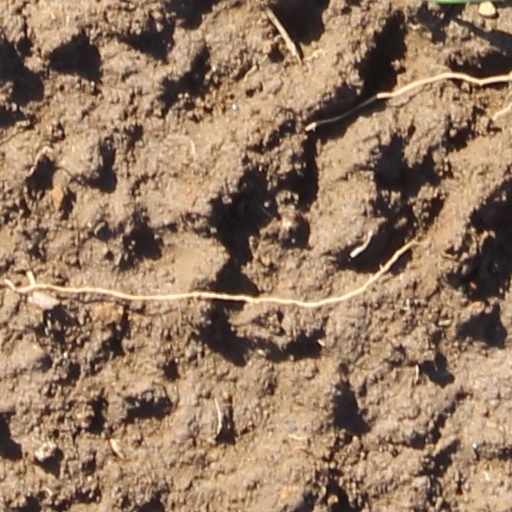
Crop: wheat